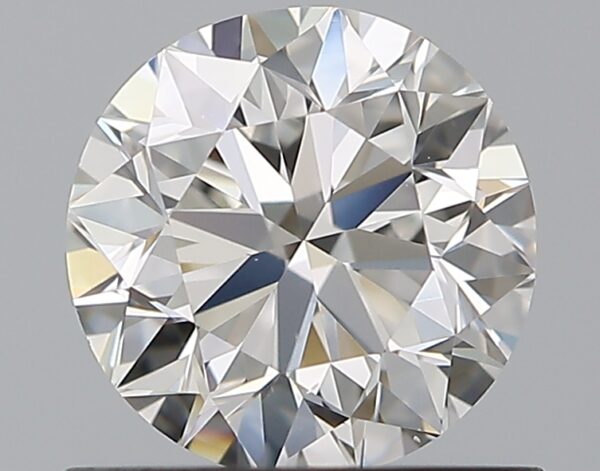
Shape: round
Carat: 0.8
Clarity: VS2
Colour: F
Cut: VG
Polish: EX
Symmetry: VG
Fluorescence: N
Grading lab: GIA
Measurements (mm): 5.77 x 5.83 x 3.73